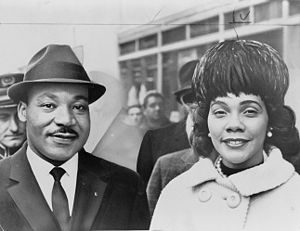
Coretta Scott King / Privatliv
Martin Luther King og Mrs. King i 1964.
Coretta Scott King var en amerikansk menneskerettighedsforkæmper, forfatter og musiker, som var gift med Martin Luther King, Jr..